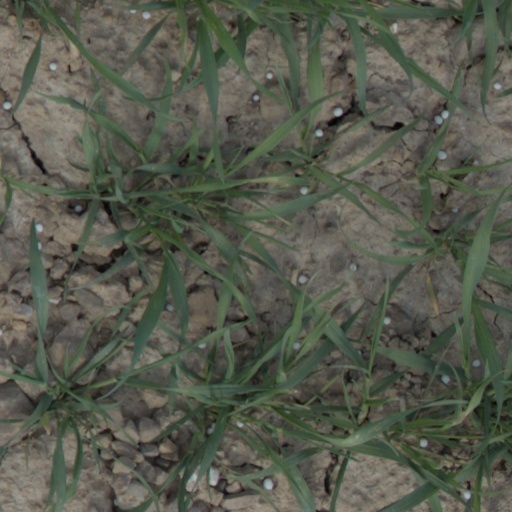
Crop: wheat